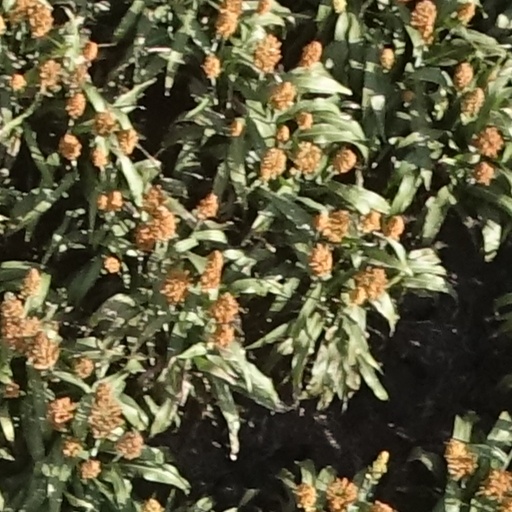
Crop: sorghum